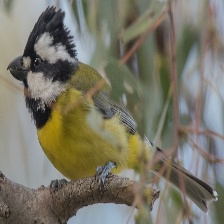
Species: CRESTED SHRIKETIT
Scientific name: FALCUNCULUS FRONTATUS